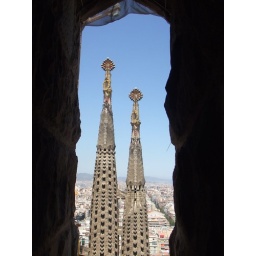
two of the towers from a window in another tower